Rouse Hill metro station

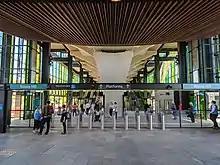
Entrance and ticket barriers

A decade later, as the region began to grow, Carr had risen to become premier, and sought solutions to the new suburbs' transport problems. The Government's public transport strategy, "Action for Transport 2010", released in 1998, proposed a new railway line from the existing suburban network at Epping to Castle Hill. From Castle Hill, the plan said, passengers would change onto a new bus rapid transit system, to be built using the district's hitherto-vacant transport corridors. Both the Castle Hill rail and busway projects were promised for 2010: only the busway eventuated, and only in part.